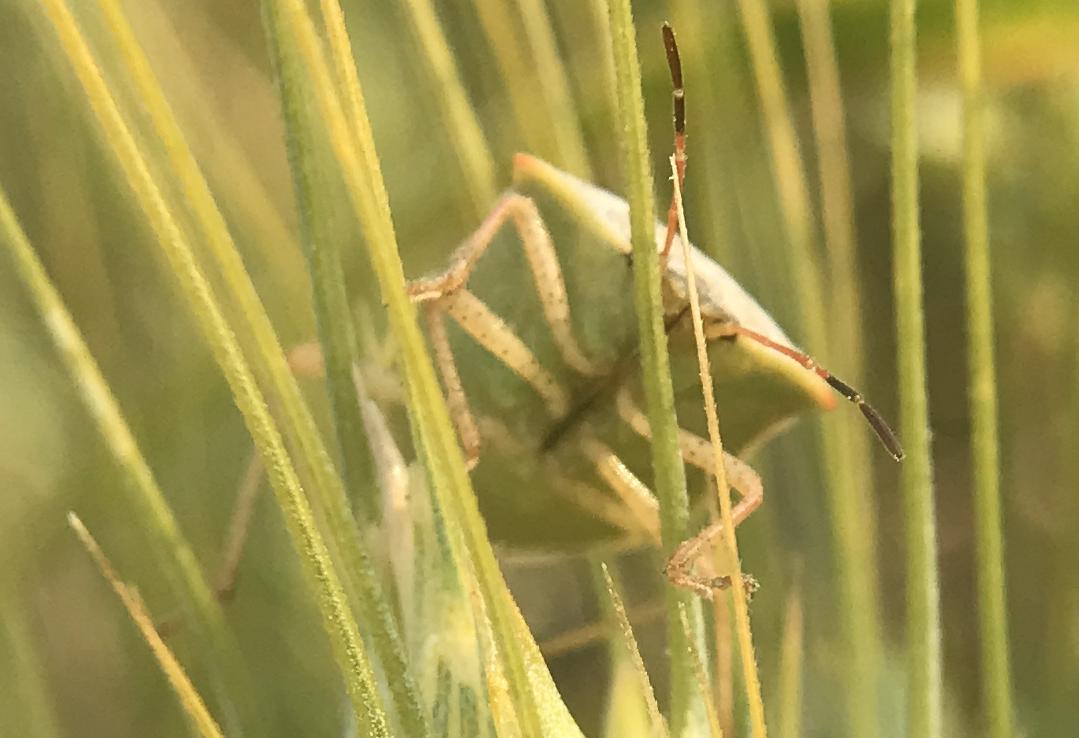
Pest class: stink_bug